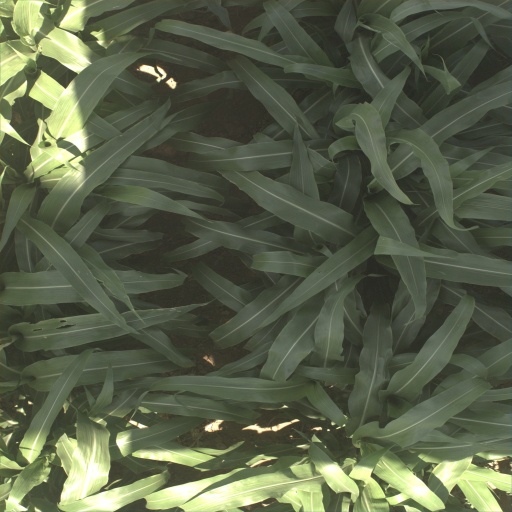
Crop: sorghum